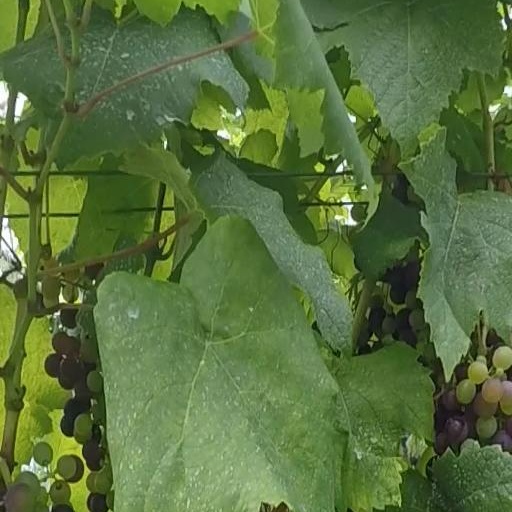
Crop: grape